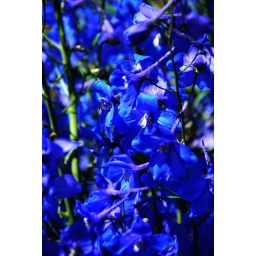
Drowing in blue flowers